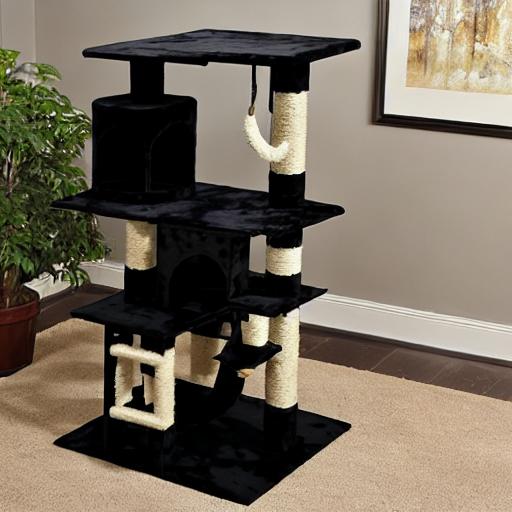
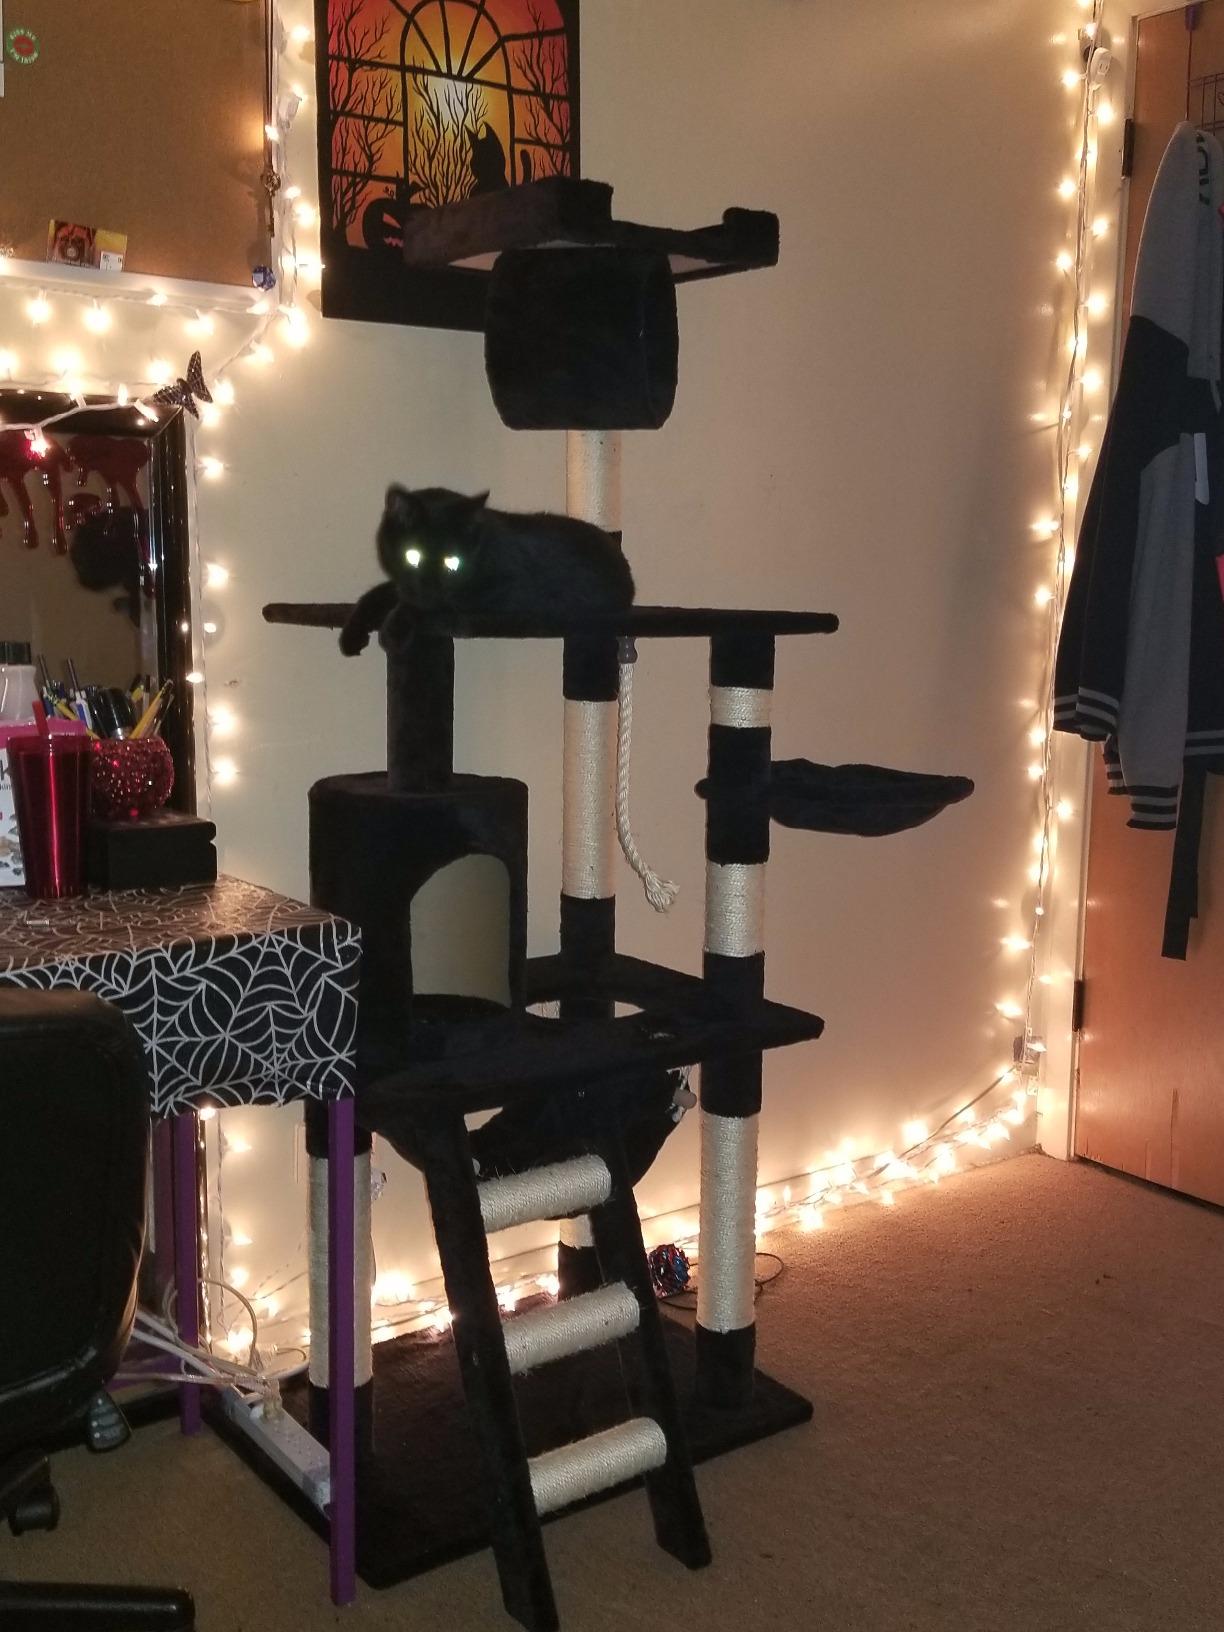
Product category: items_cat tree
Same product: no